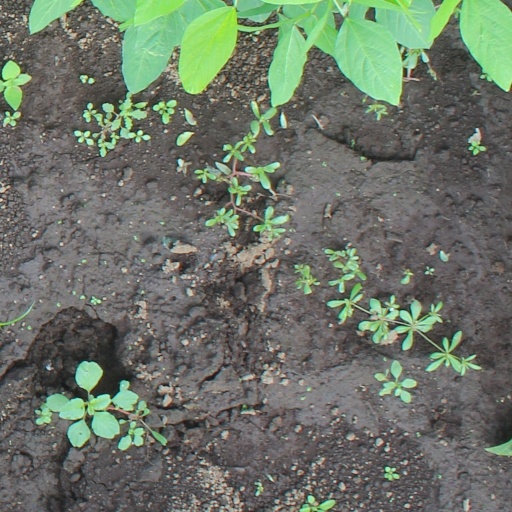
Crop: soybean